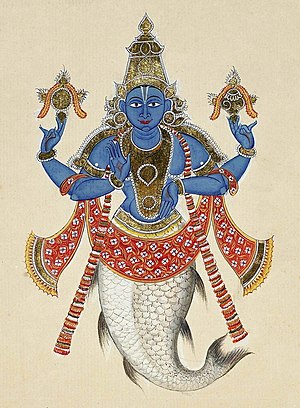
Inkarnation
Et guddommeligt væsen der antager sig en menneskelig krop
Inkarnation betegner religionshistorisk, at et guddommeligt væsen antager en menneskelig krop.